KVRF

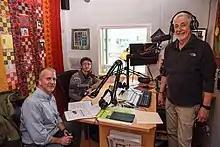
Senator Dan Sullivan on the air on KVRF in 2018.

KVRF (89.5 FM), branded as Big Cabbage Radio, is a community radio station licensed to Sutton, Alaska, United States. Based in nearby Palmer, Alaska, the station broadcasts to the Matanuska-Susitna Valley with transmitters serving Sutton, Palmer, and Chickaloon. The station airs a wide variety of music, including classical, folk, country, bluegrass, blues, jazz, soul, new-age and tropical, as well as local and national shows. KVRF is owned by Radio Free Palmer, Inc.